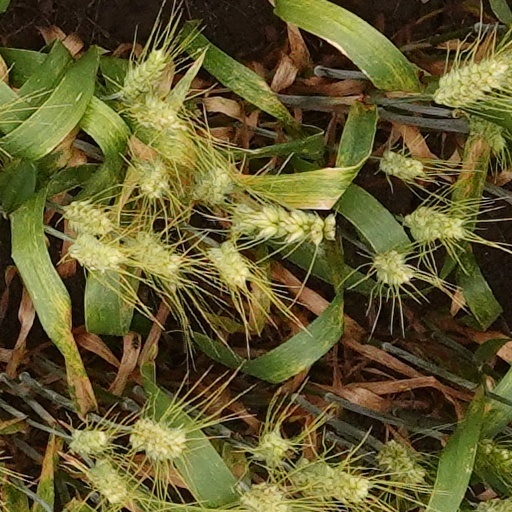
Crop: wheat